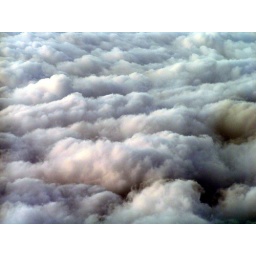
boring clouds from an airplane window....looked nuts after some tweaking in photoshop